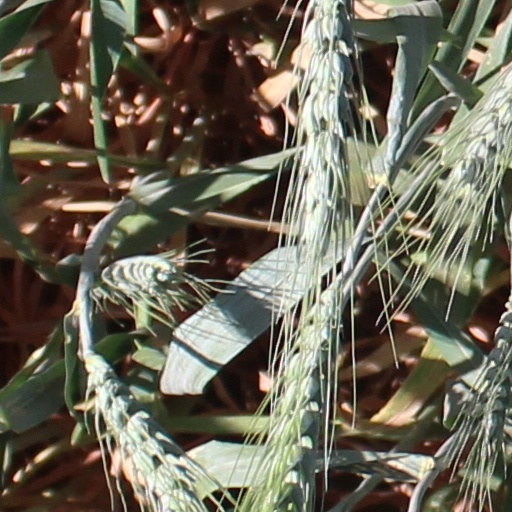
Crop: wheat